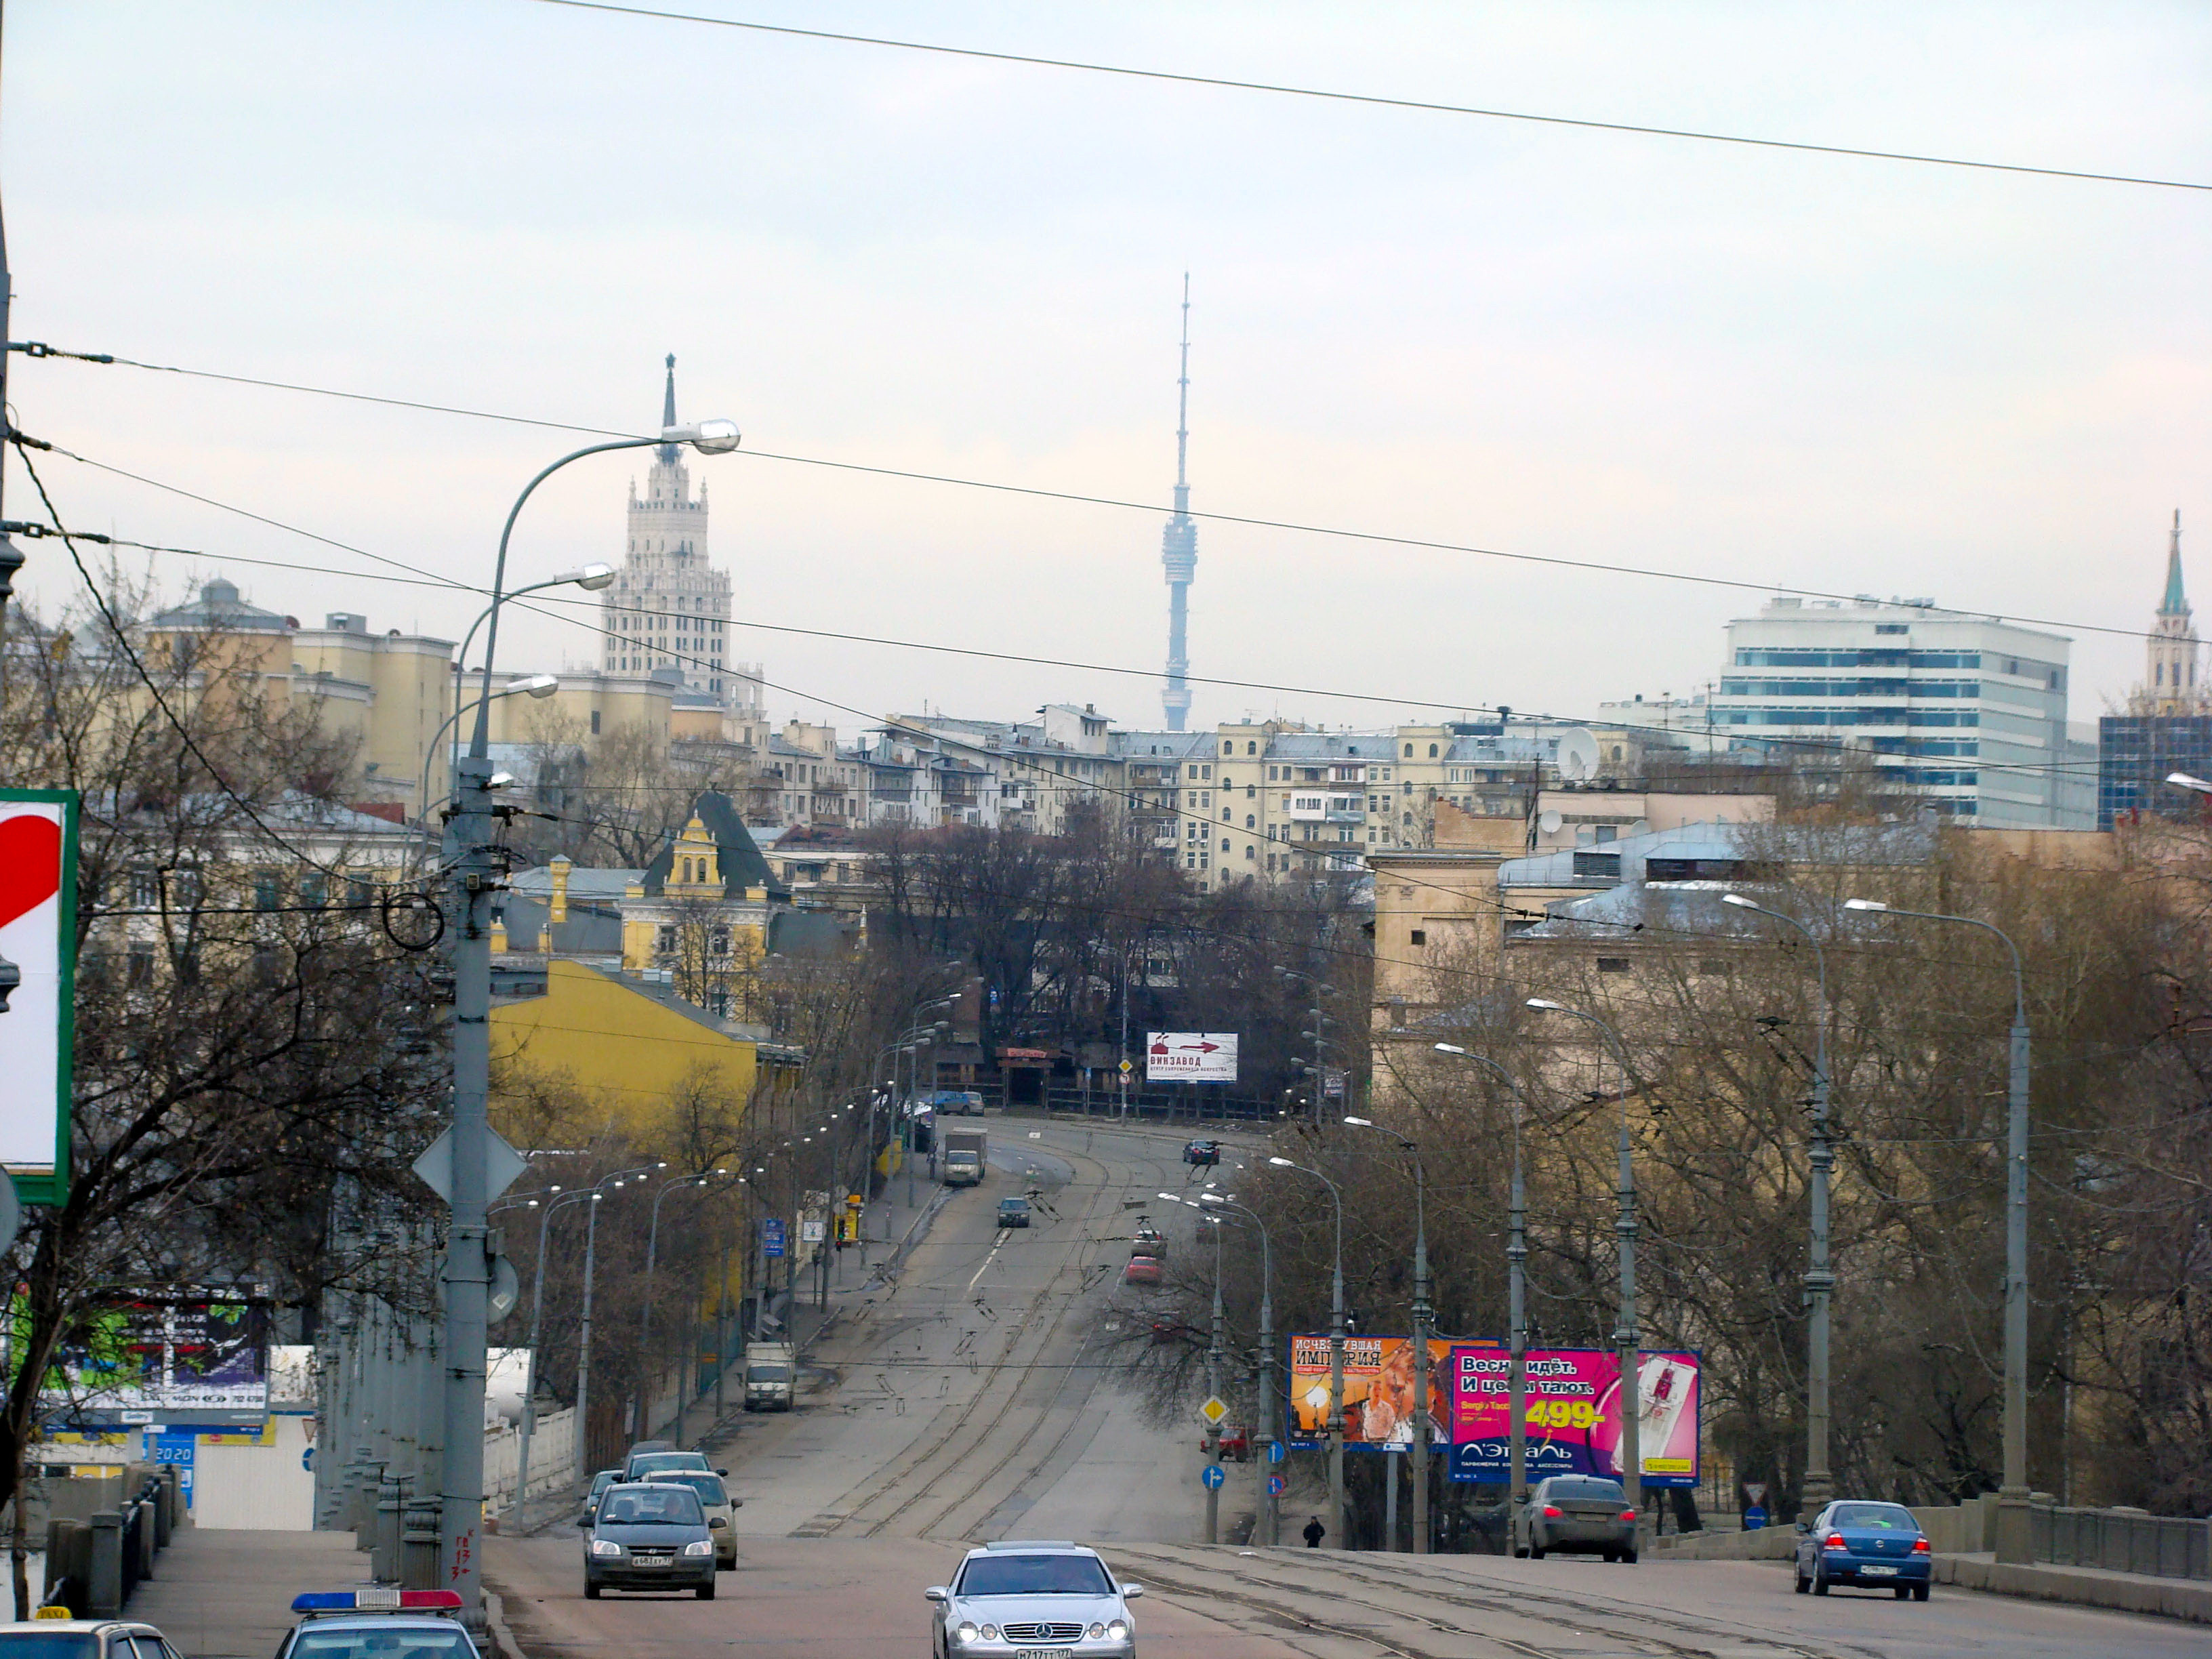
track, road, traffic, street, town, city, cityscape, downtown, tram, transport, suburb, vehicle, lane, public transport, infrastructure, sony, moscow, russia, cityscapes, moskau, moscou, dsc, h9, dsch9, neighbourhood, urban area, residential area, metropolitan area